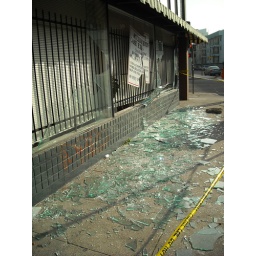
Lots of broken glass on the sidewalk after the riot in Oakland.